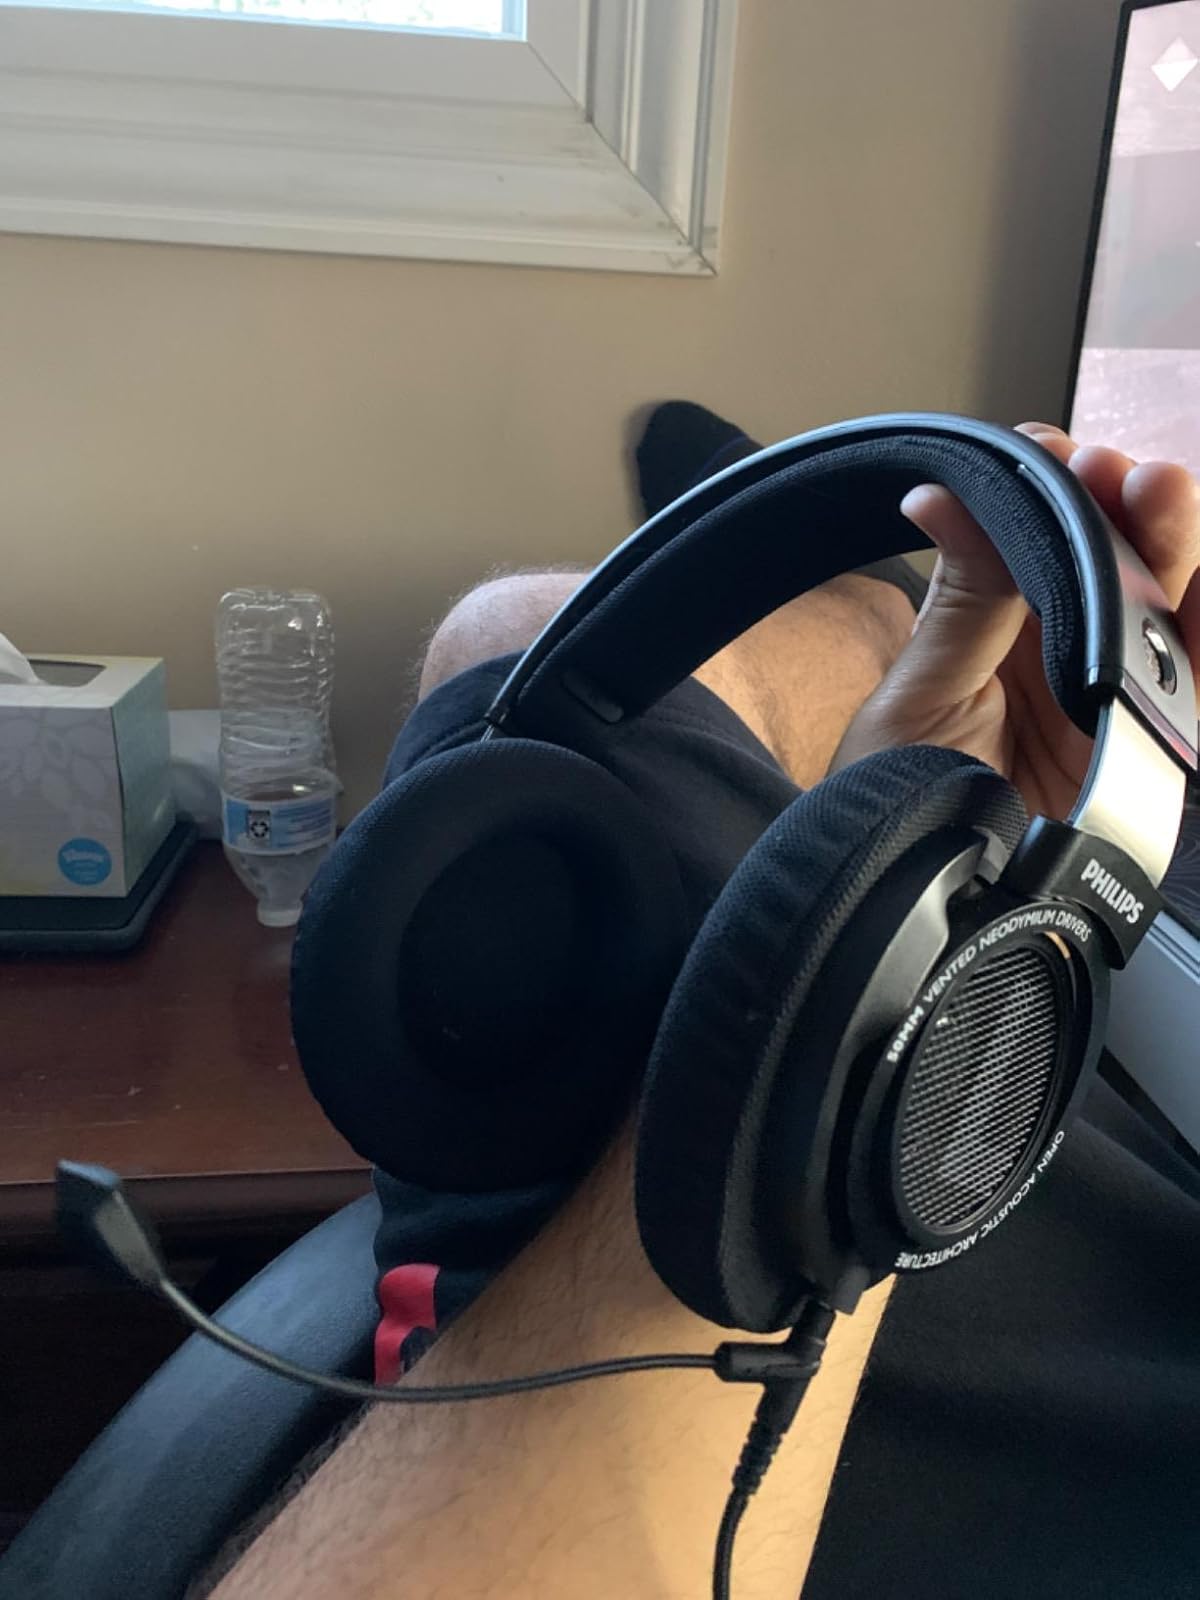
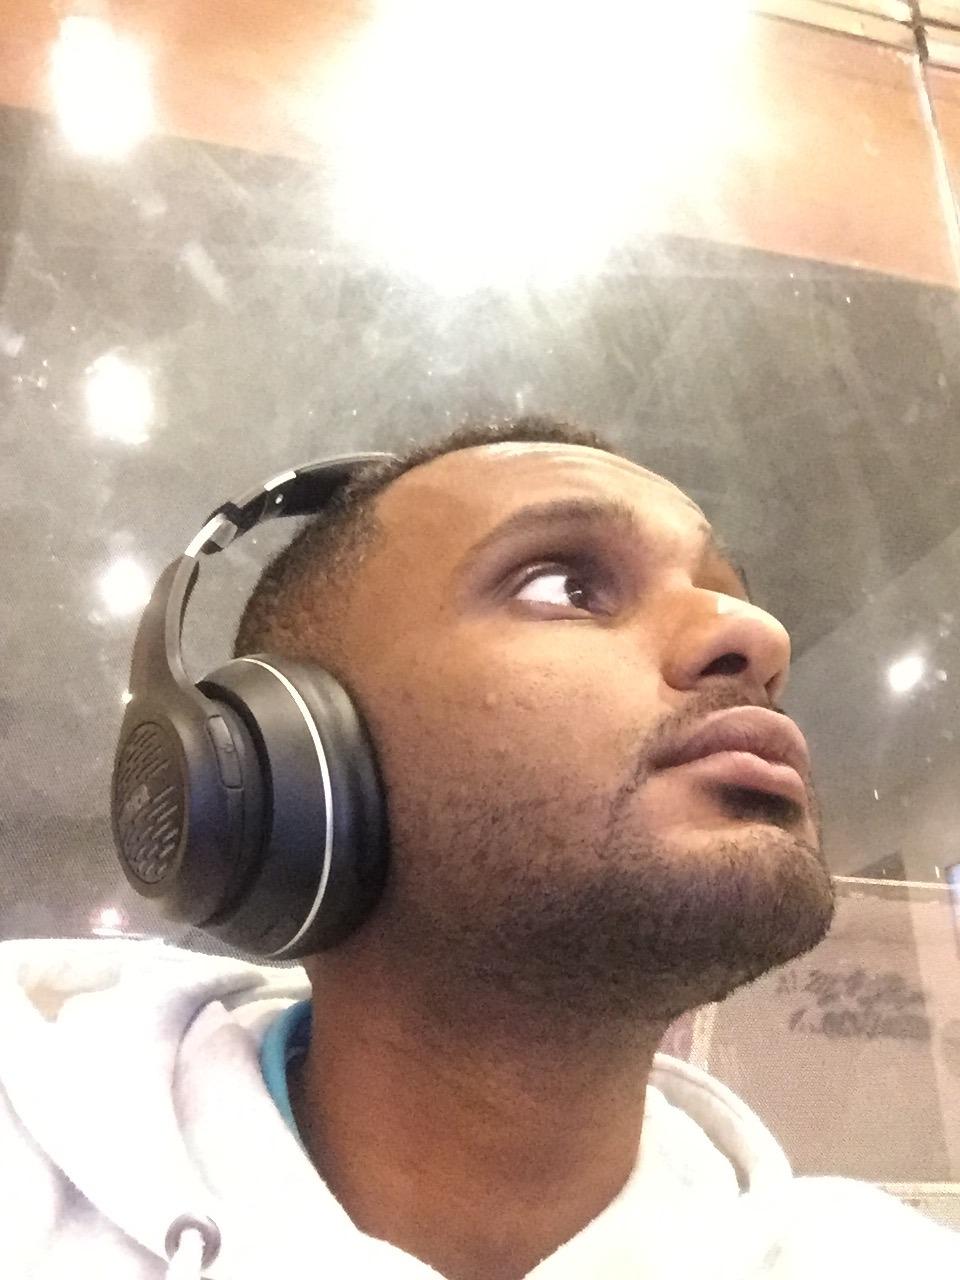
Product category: headphones
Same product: no